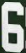
Number: 6